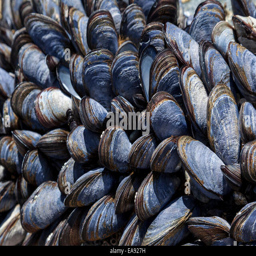
group of mussels on a rock at low tide